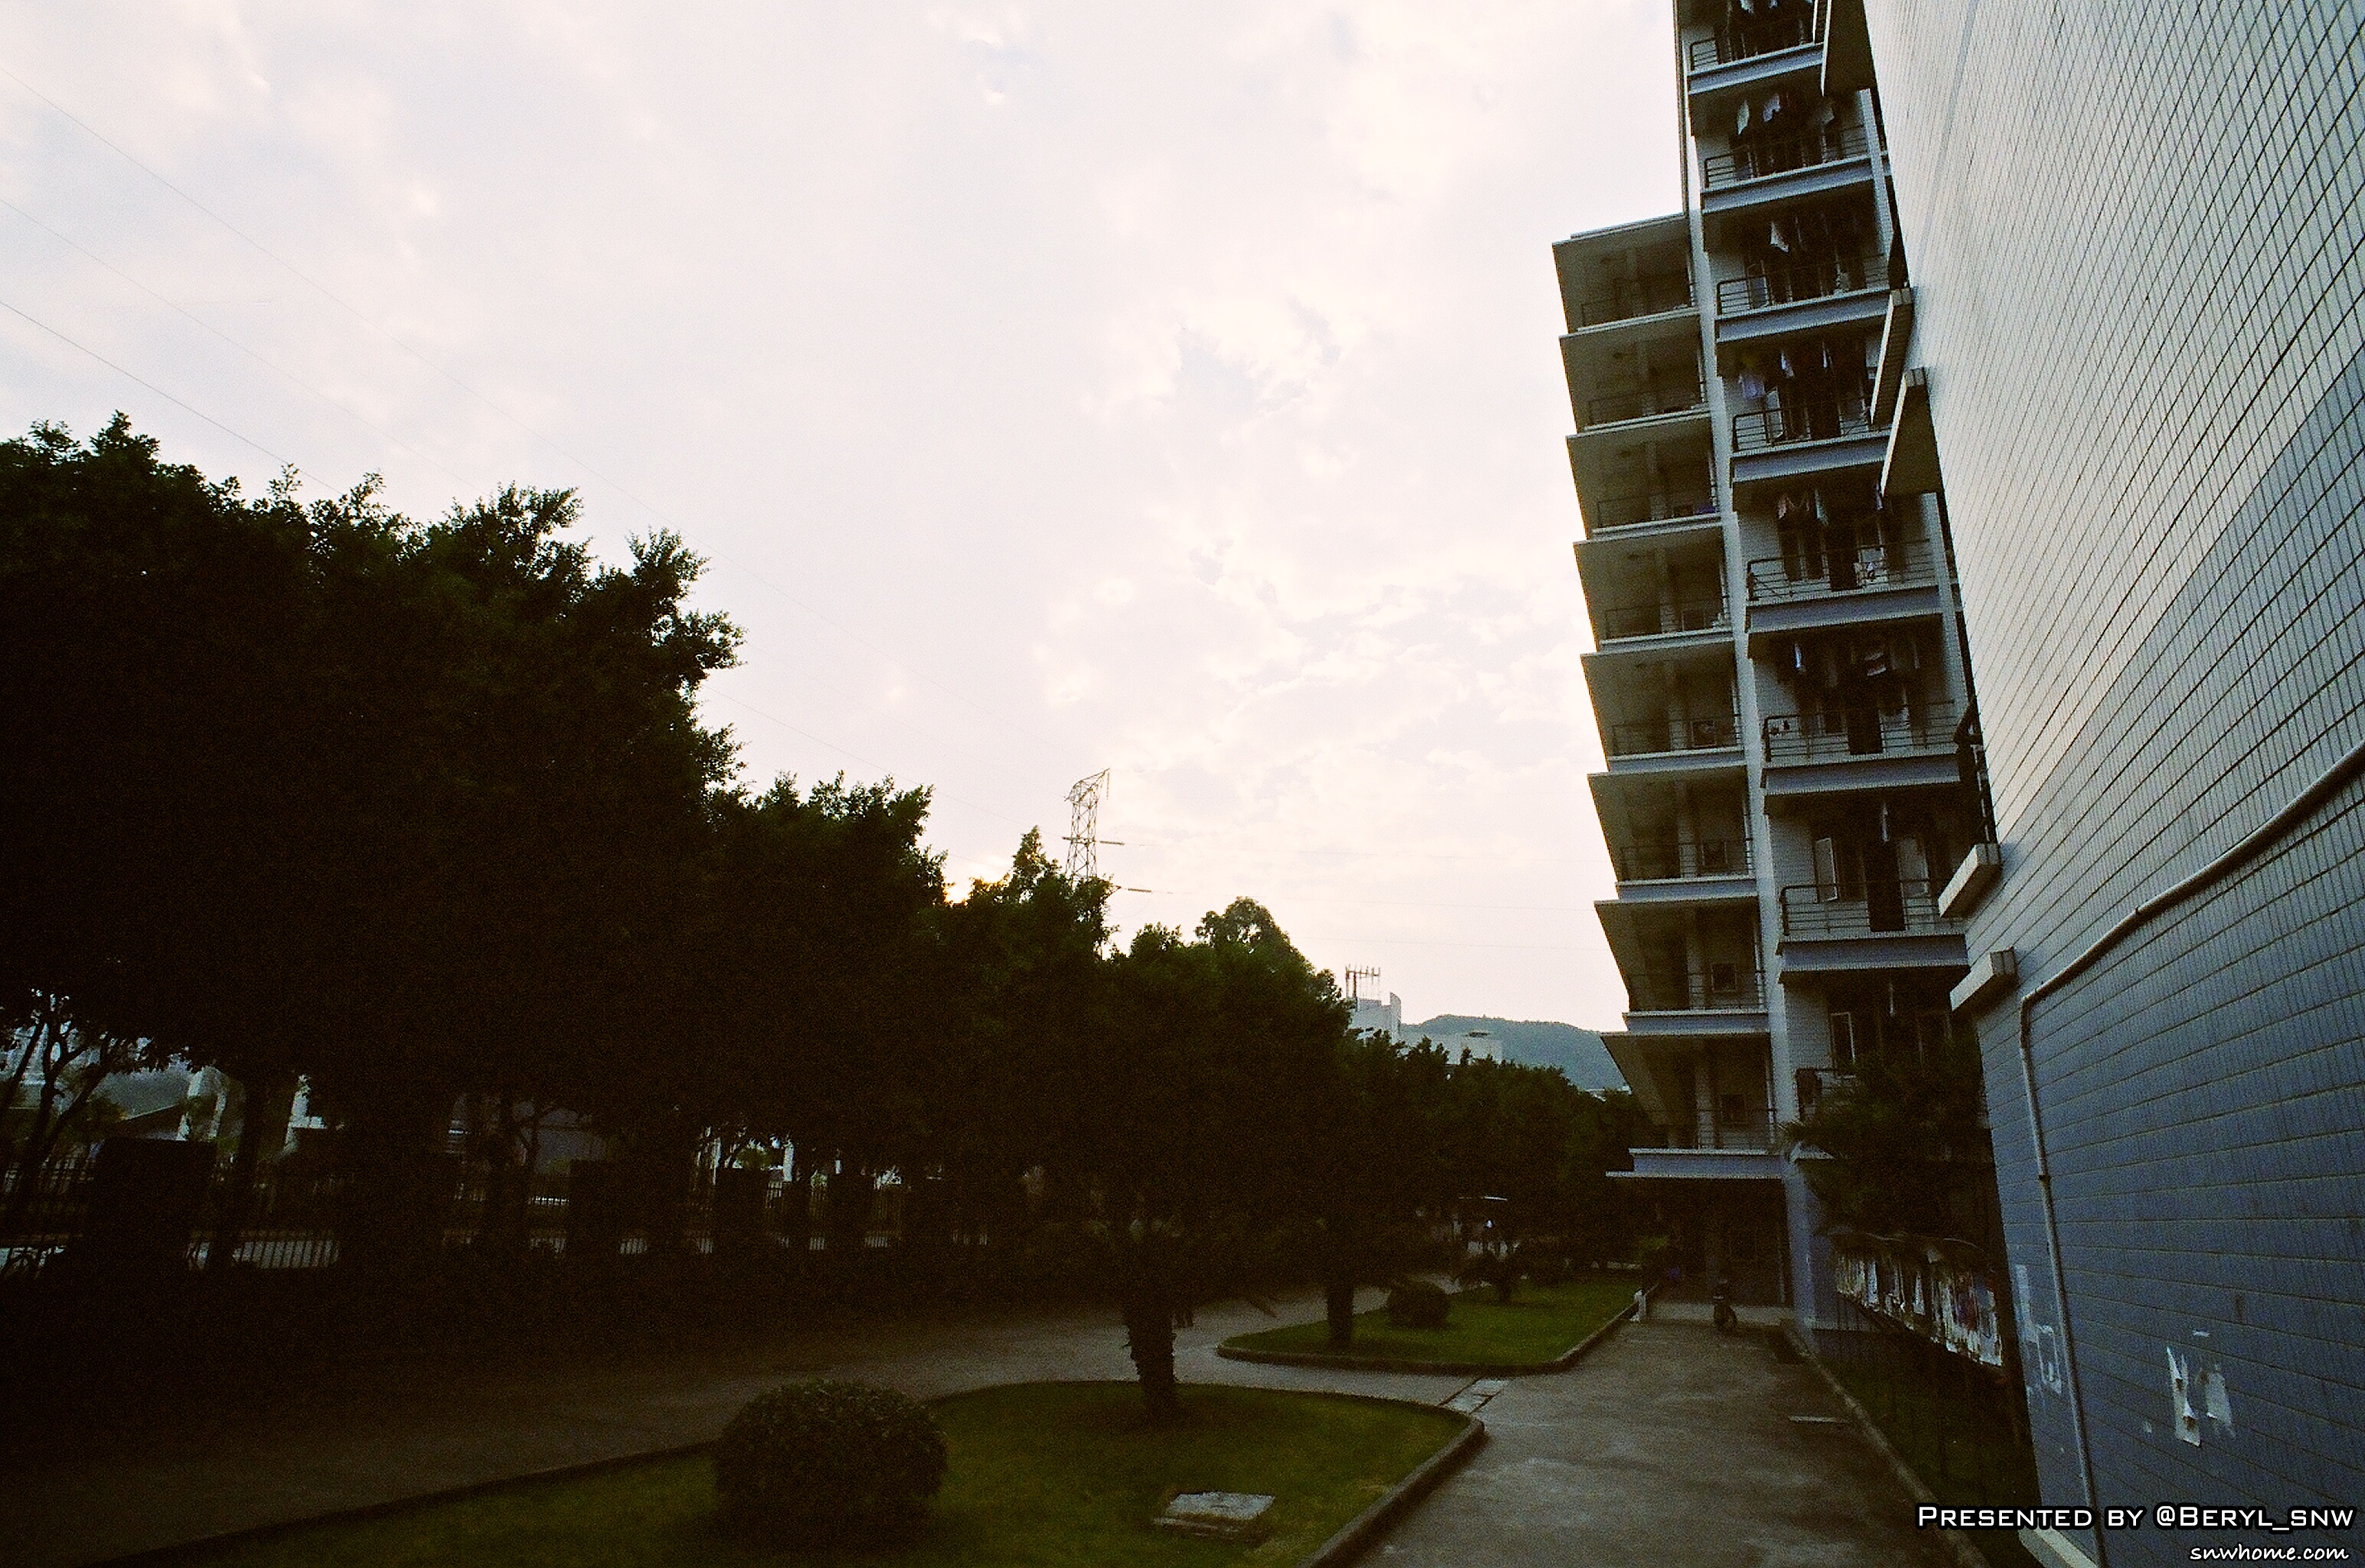
architecture, sky, girl, street, morning, town, old, city, film, slr, downtown, evening, tower block, sunny, girls, students, buildings, university, canton, school, daily, gdut, films, shamian, urban area, residential area